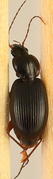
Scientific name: Synuchus impunctatus
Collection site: Harvard Forest & Quabbin Watershed NEON (HARV), plot HARV_005